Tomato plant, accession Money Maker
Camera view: horizontal (90 deg, fisheye); turntable rotation: 300 degrees
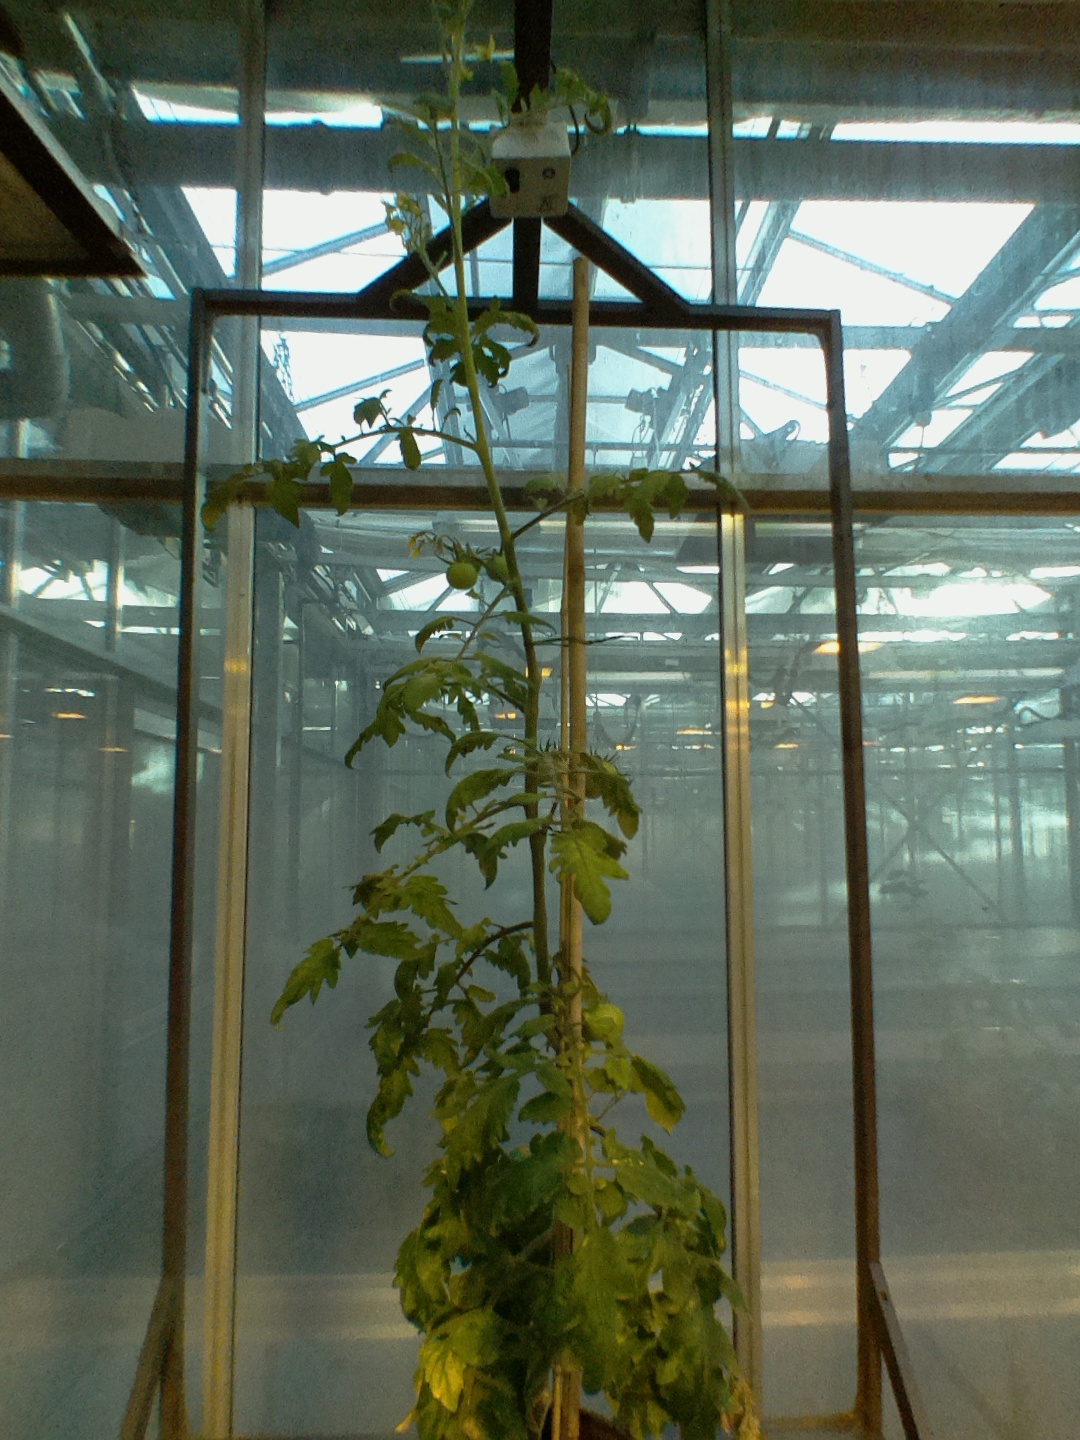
BBCH growth stage 77: 70%-80% of final fruit size